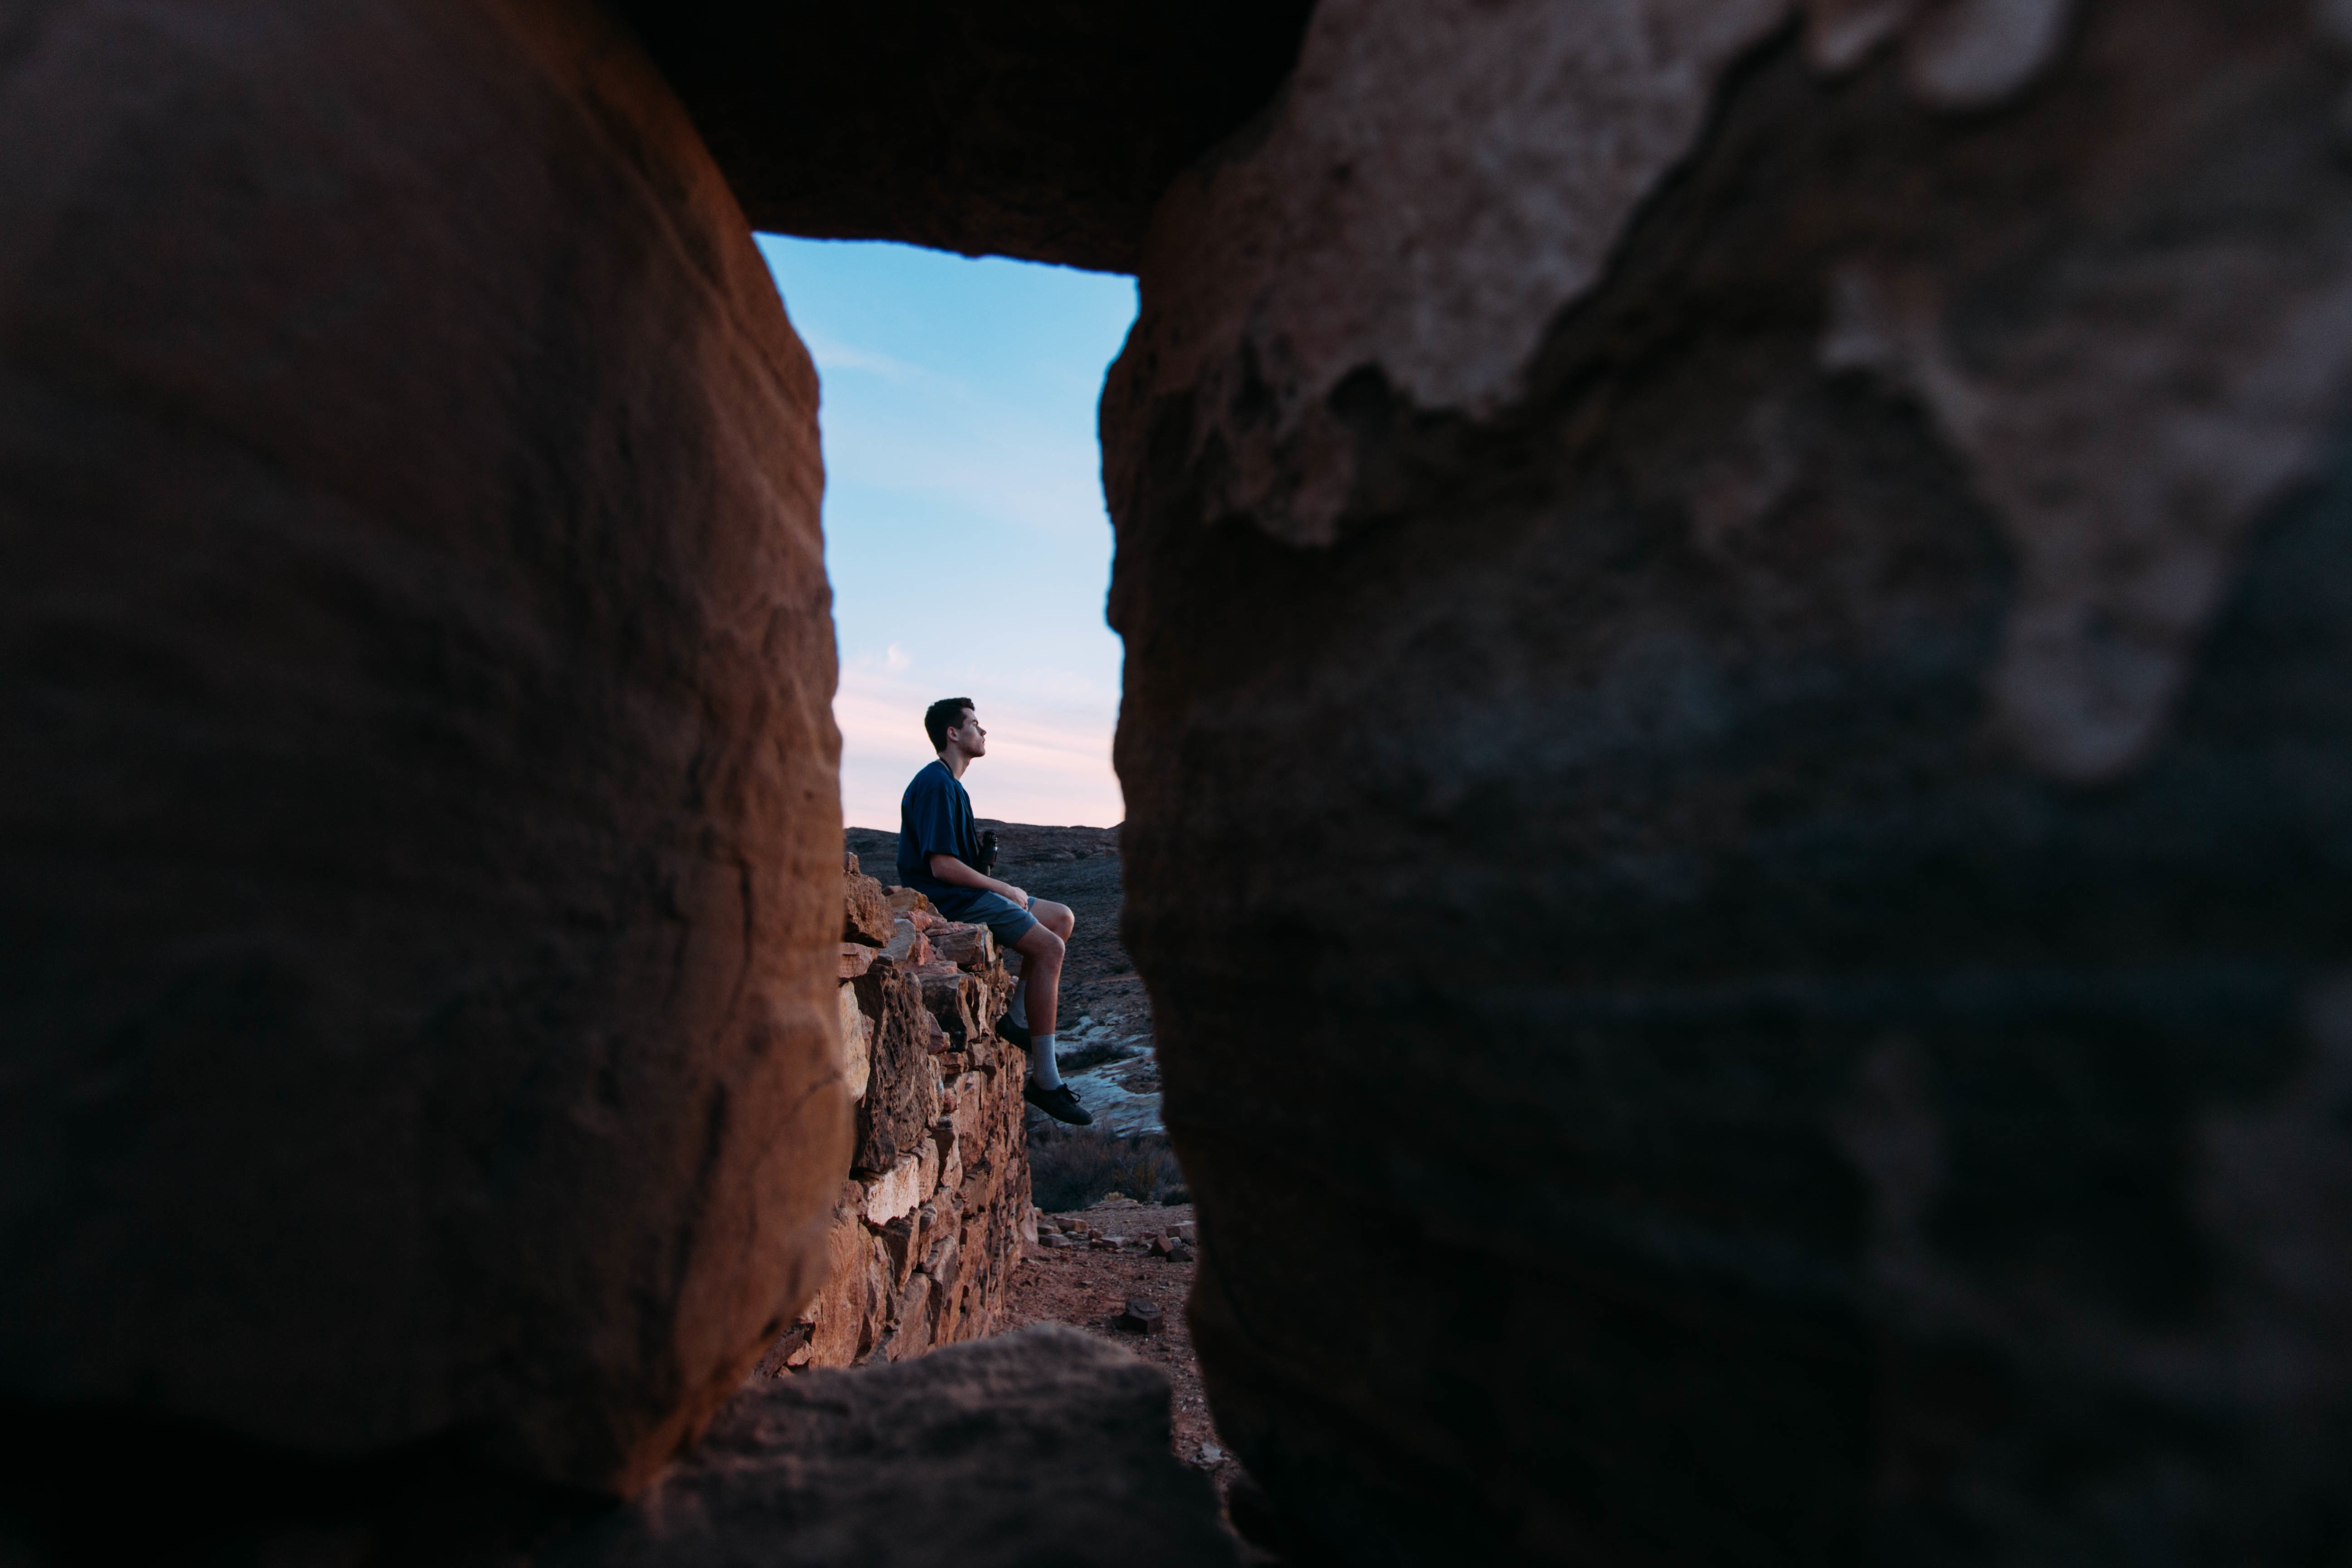
rock, person, view, wall, formation, cliff, arch, cave, entrance, key, space, darkness, blue, canyon, lonely, terrain, door, hope, keyhole, challenge, landform, sea cave